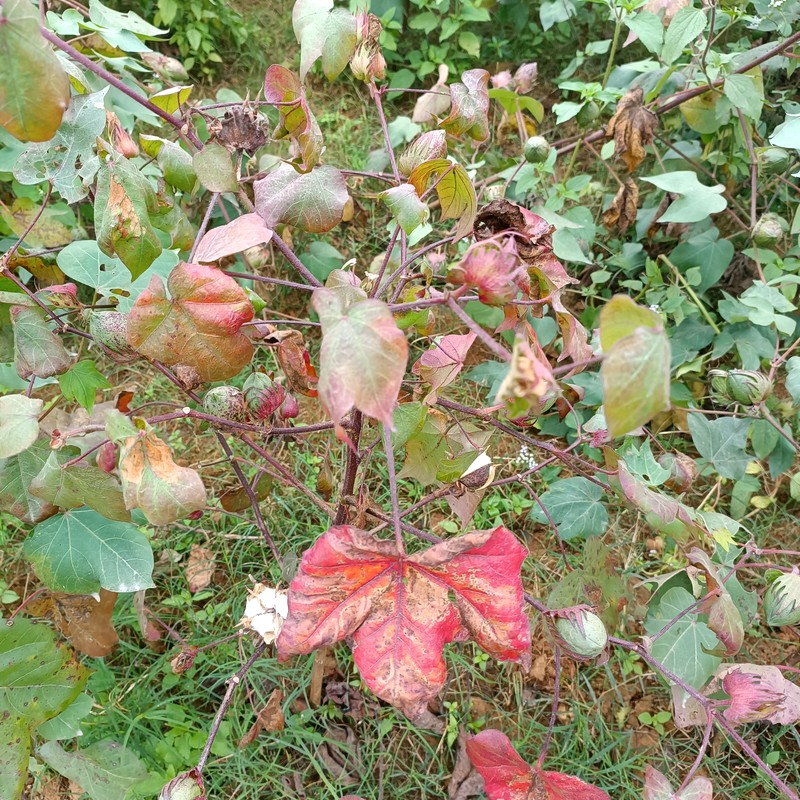
Label: Leaf Redding